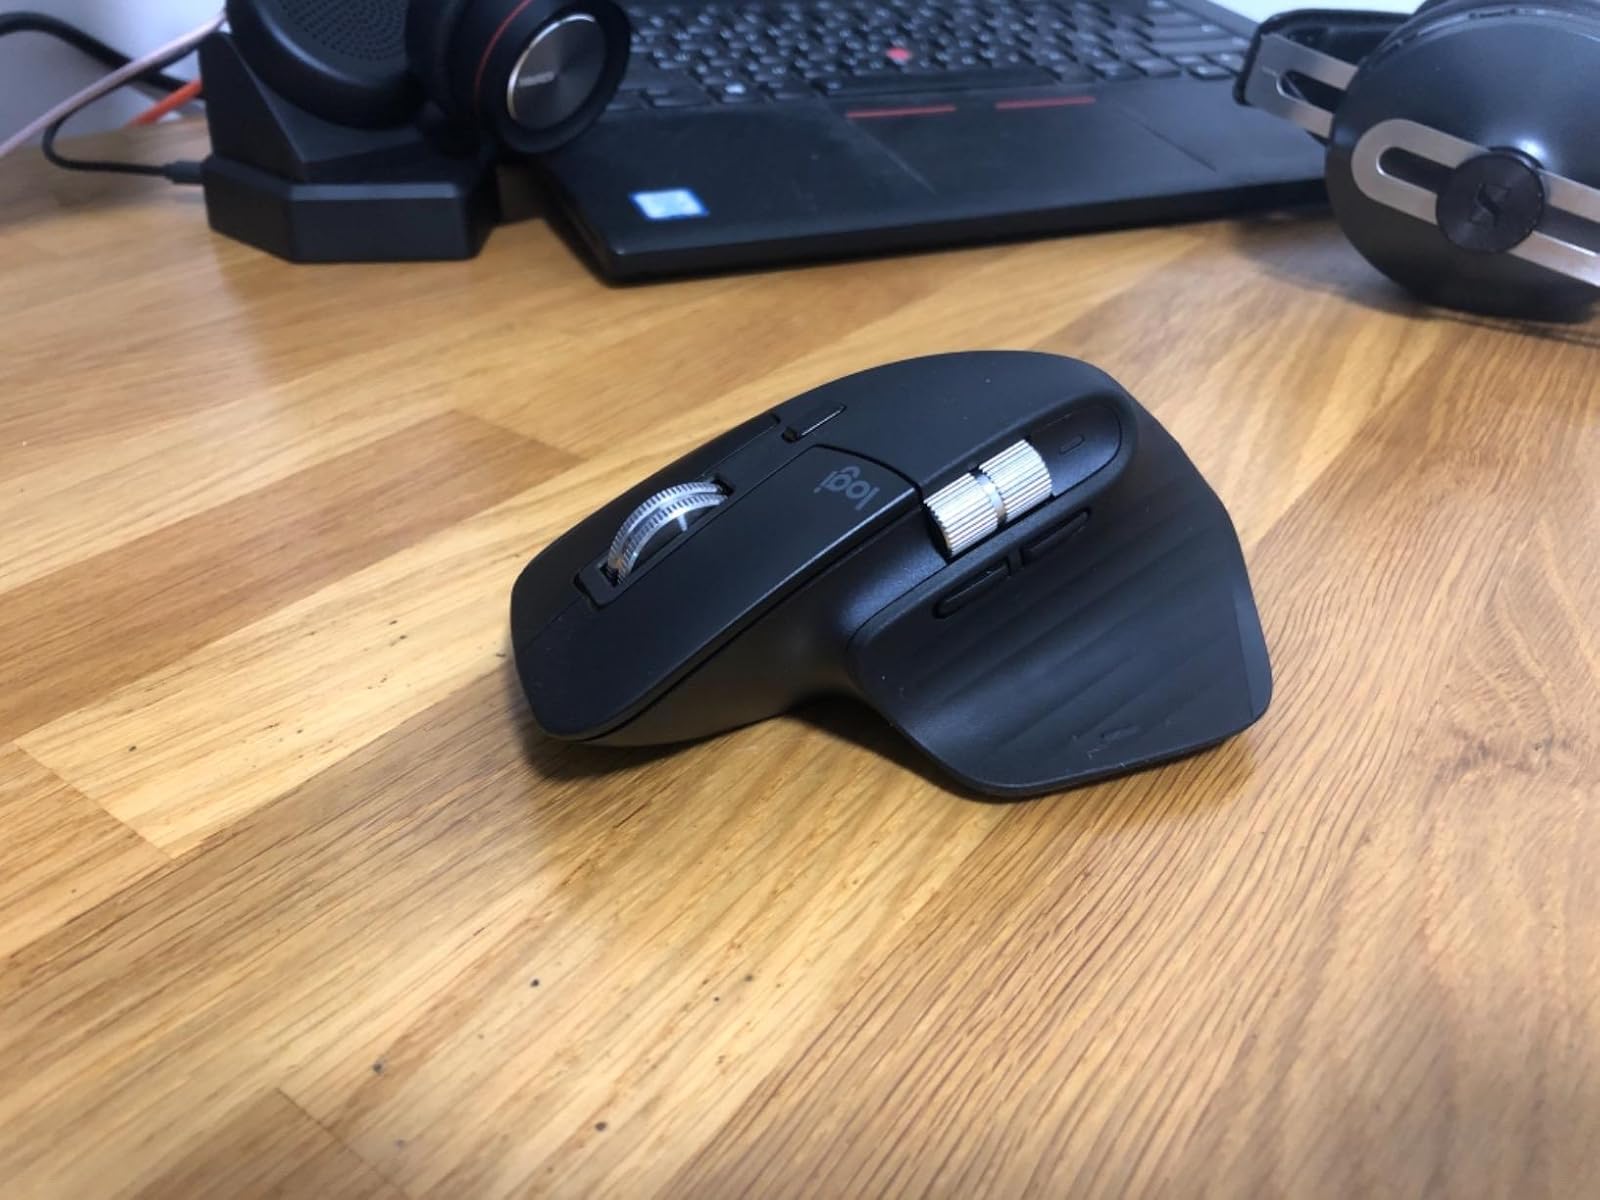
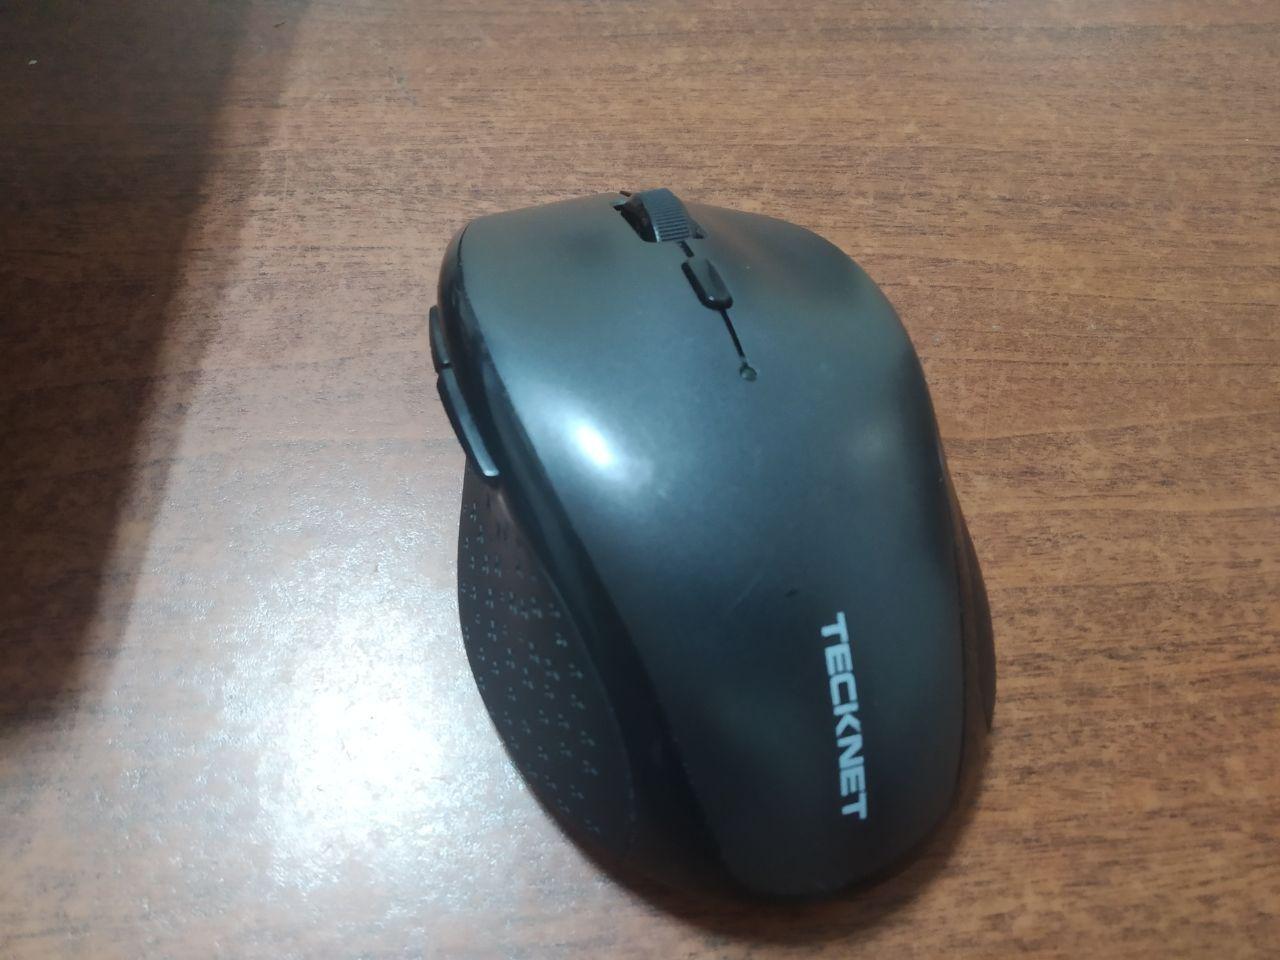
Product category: mouse
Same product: no